Great Gatchina Palace

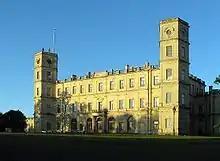
Gatchina Palace's northern facade

When Gatchina was retaken by the Red Army, the palace's remains were protected with temporary shields until basic restoration work could begin in 1948. The return of the museum was not planned because it was considered unprofitable, and saved items from the collections were transferred by order of the Ministry of Culture of the USSR and the RSFSR for storage in 24 museums across the country. From 1950 to 1959, Gatchina Palace housed a branch of the Naval Academy of the USSR, and then the All-Union Research Institute. In 1960, the building of the palace was removed from the account of the GIOP, the authority for historical and cultural monuments in the Leningrad area, but this status was restored in the 1970s. In 1961, the architect Mikhail Plotnikov initiated the development of a project to restore the Gatchina Palace, including taking architectural measurements and searching archival materials. Interior design drawings were made for the first and second floors, with the restoration of the interiors pinned to their state in 1890. The restored Gatchina Palace was not intended to become a museum again, but to be used permanently by the All-Union Research Institute. Despite the research, Plotnikov's plan was ultimately not implemented, and cancelled in 1963.